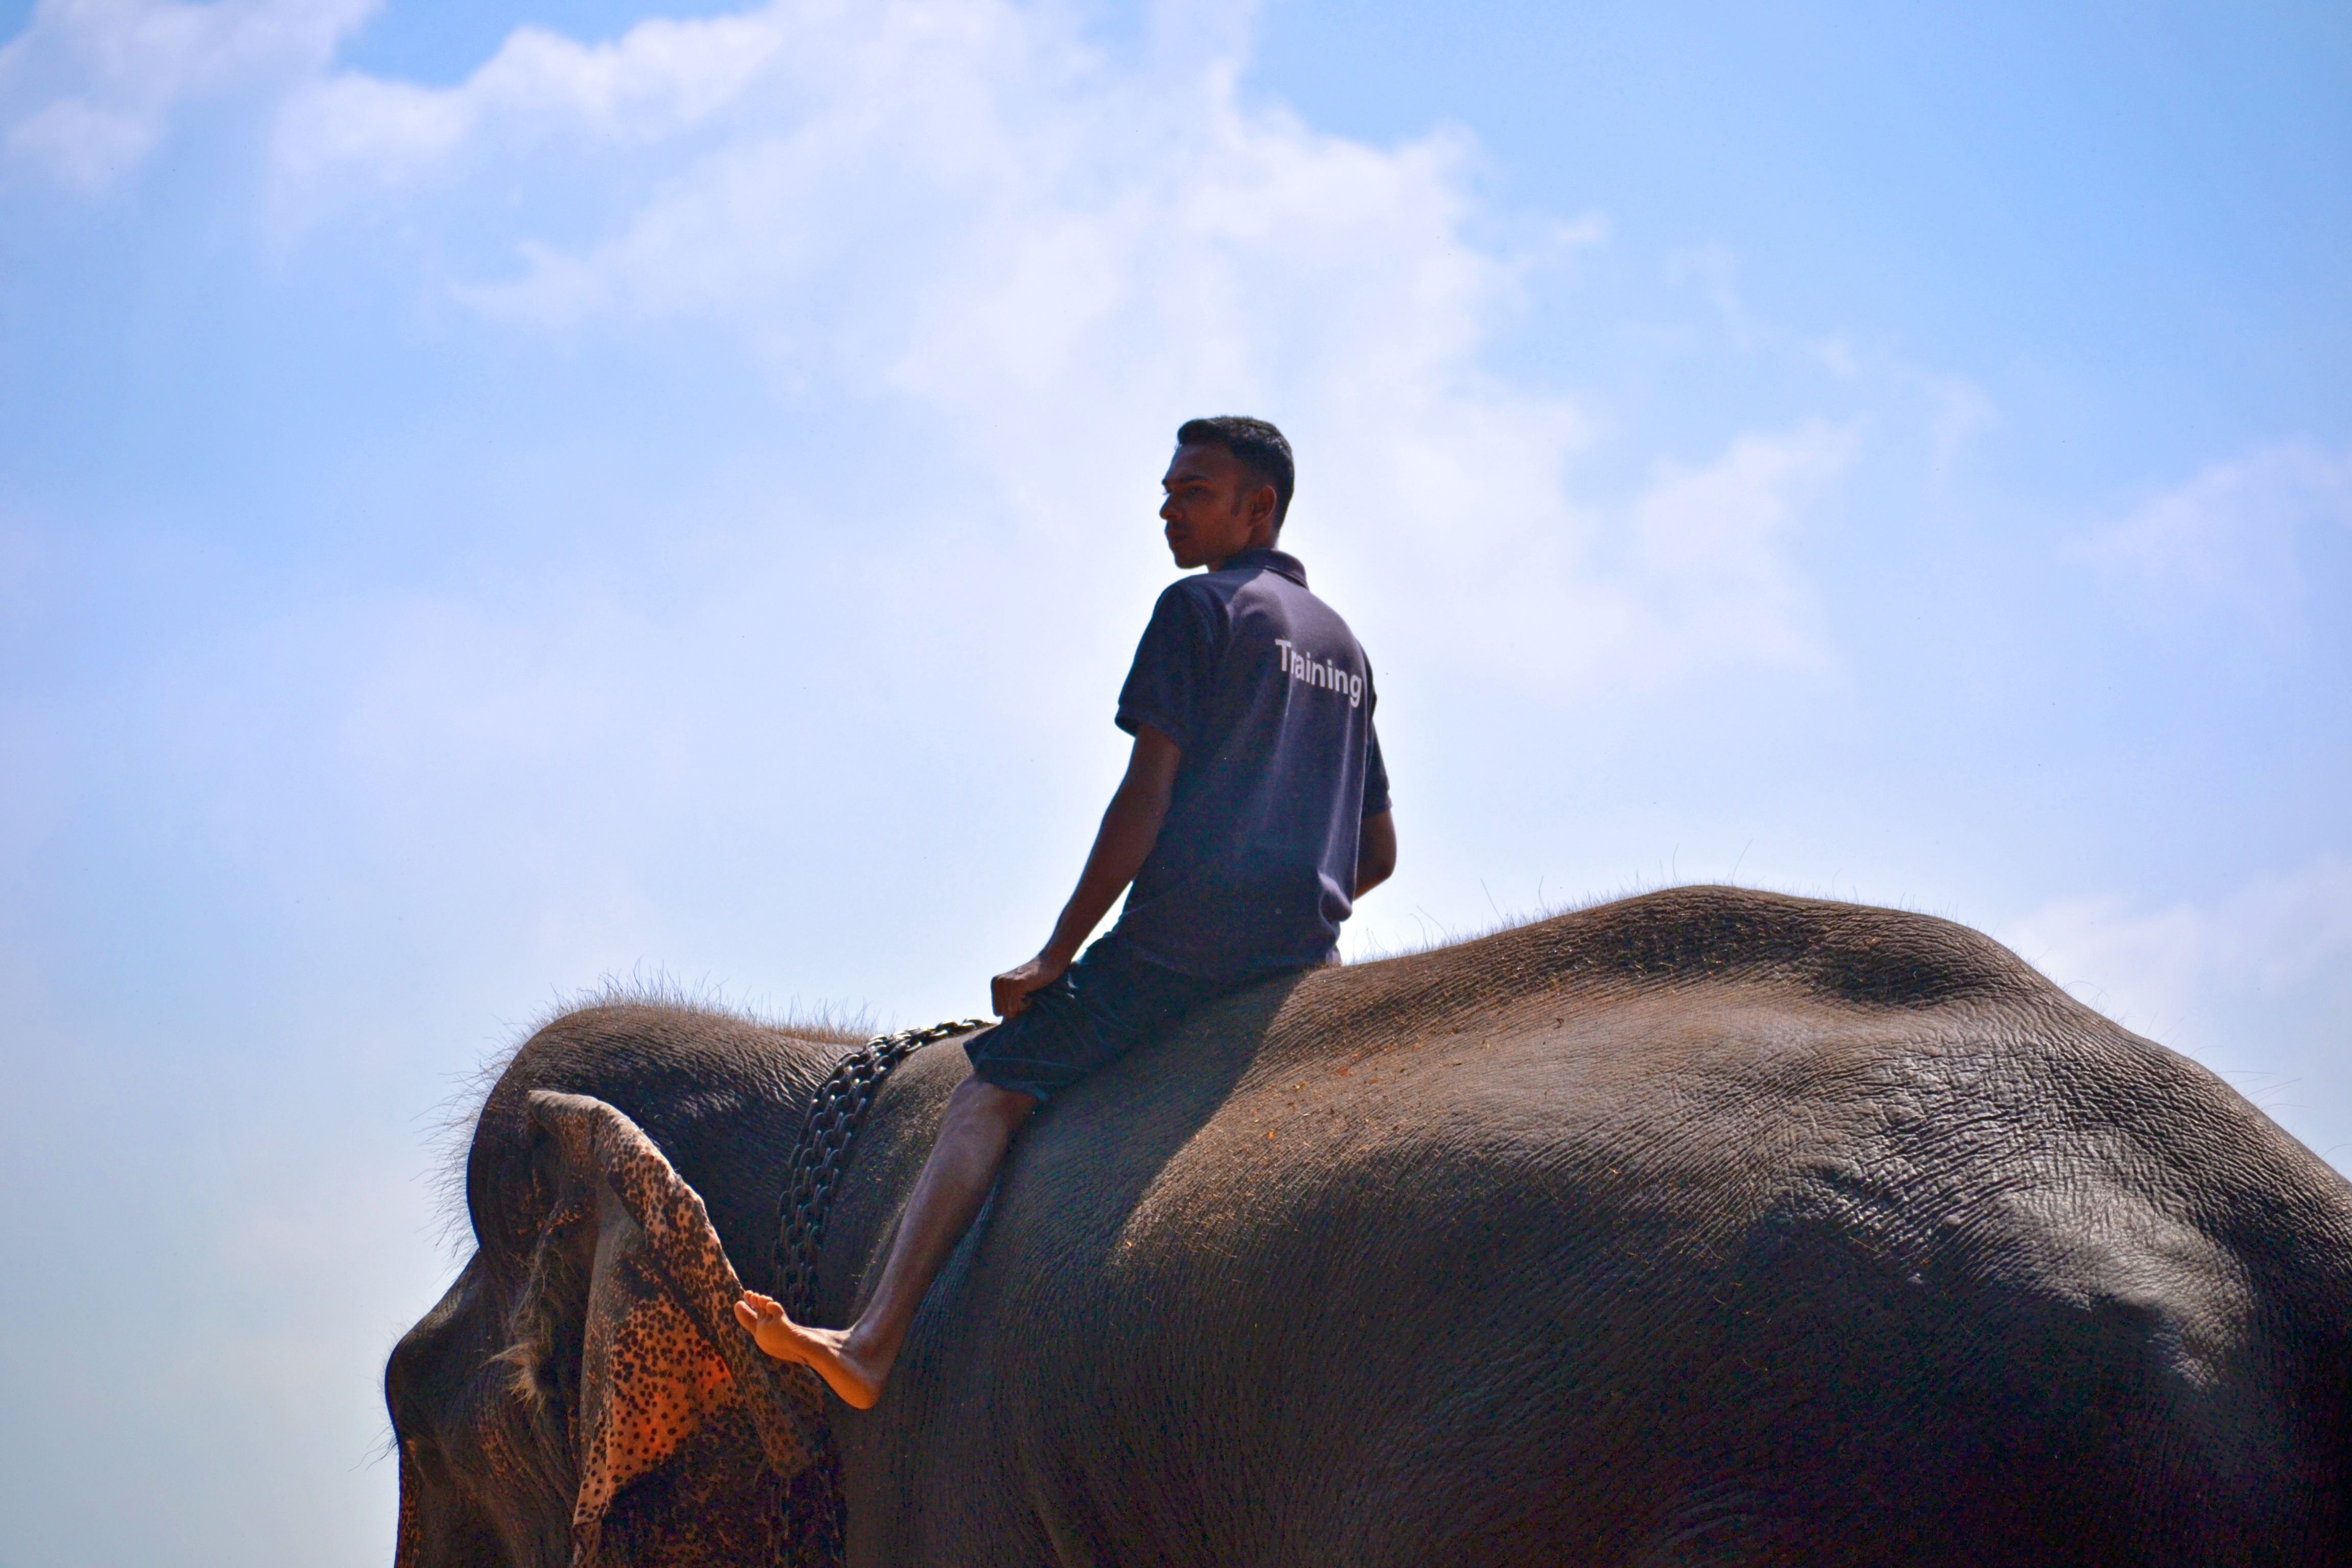
horse, trainer, elephant, sri lanka, ceylon, equestrianism, horse like mammal, pinnawala, elephant ride, ride on elephant, elephant trainer, ring master